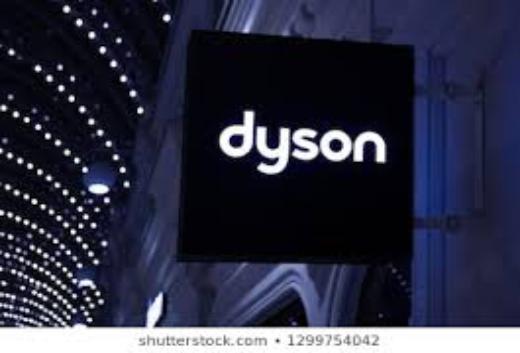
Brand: adyson
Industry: Clothes